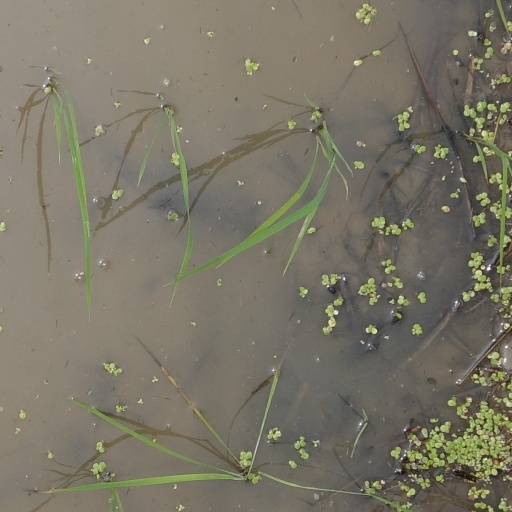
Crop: rice